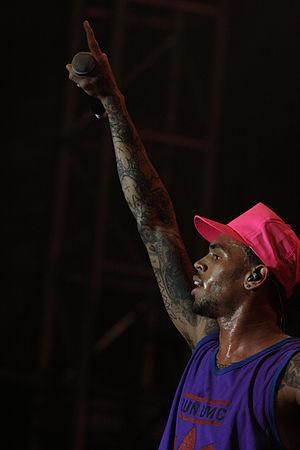
Love the Way You Lie est le second single d'Eminem extrait de son septième album studio Recovery en collaboration avec la chanteuse de R'n'B barbadienne Rihanna. La chanteuse Skylar Grey a écrit une première ébauche de la chanson avec Alex da Kid avant de l'envoyer à Eminem qui écrivit les couplets. Ce dernier pense alors à la chanteuse Rihanna pour l'interprétation du refrain. Les paroles s'inspirent de leurs expériences respectives à propos de la violence domestique. Les sessions d'enregistrement ont été réalisés à Ferndale dans le Michigan aux États-Unis ainsi qu'à Dublin en Irlande. Accompagnée par des enregistrements de guitare et de piano, la chanson est une combinaison de rap acoustique avec un refrain pop. Le titre raconte l'histoire d'un couple ne voulant pas se séparer en dépit de leur relation alternant entre amour et haine.